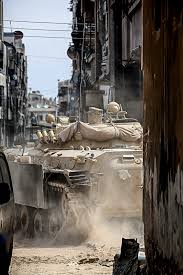
Label: BMP-2